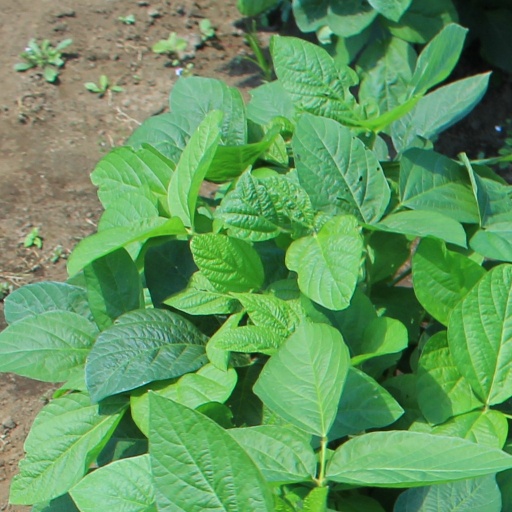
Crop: soybean